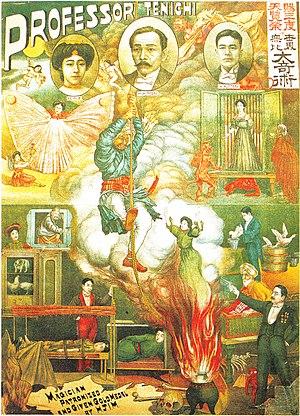
Tenkatsu Shokyokusai était une illusionniste célèbre. Elle est née à Kanda (Tokyo).